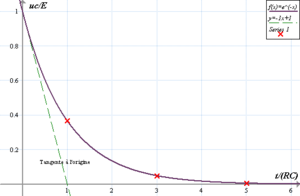
La charge ou décharge d'un condensateur au travers d'une résistance est une technique dans le domaine de l'électronique qui est exploitée par diverses applications. En particulier, elle permet de concevoir des temporisations. Celles-ci sont bénéfiques par exemple pour des capteurs anti-remous mesurant le niveau d’un liquide.
Une quantité est dite sujette à une décroissance exponentielle si elle diminue à un taux proportionnel à sa valeur. Mathématiquement, cela peut être exprimé par l'équation différentielle linéaire suivante, avec N la quantité et λ un nombre positif appelé la « constante de décroissance » :